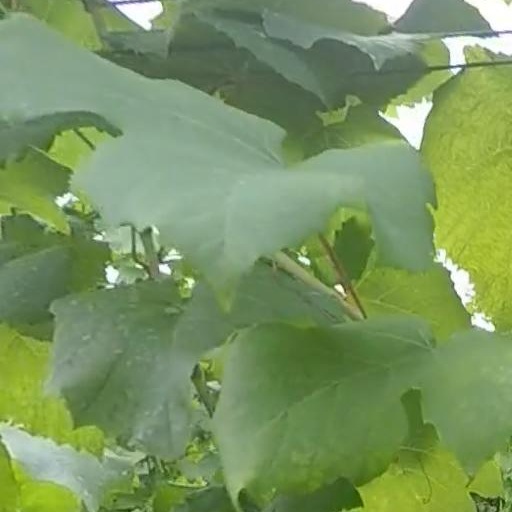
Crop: grape